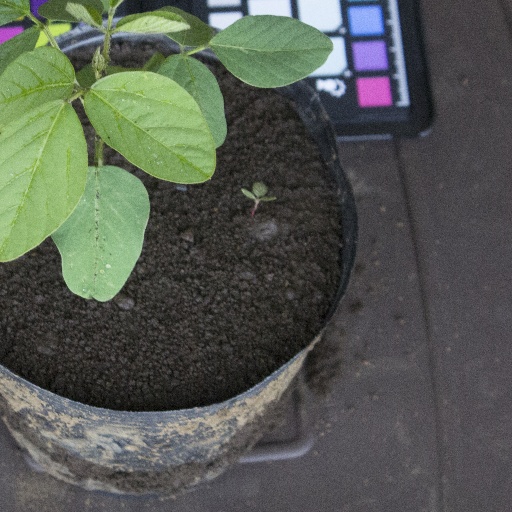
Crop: soybean